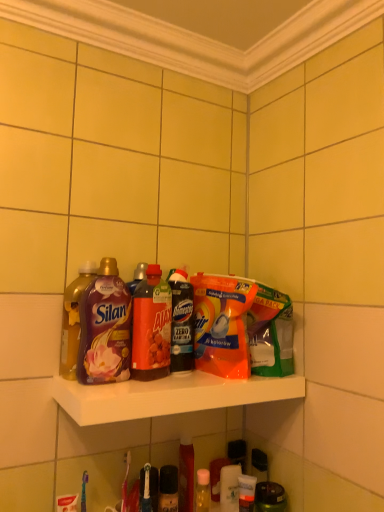
Question: In the image, there is a shiny purple bottle at left, acting as the 1th bottle starting from the left. Locate a few points in the free space on the front side of shiny purple bottle at left, acting as the 1th bottle starting from the left. Your answer should be formatted as a list of tuples, i.e. [(x1, y1)], where each tuple contains the x and y coordinates of a point satisfying the conditions above. The coordinates should be between 0 and 1, indicating the normalized pixel locations of the points in the image.
Answer: [(0.242, 0.759)]